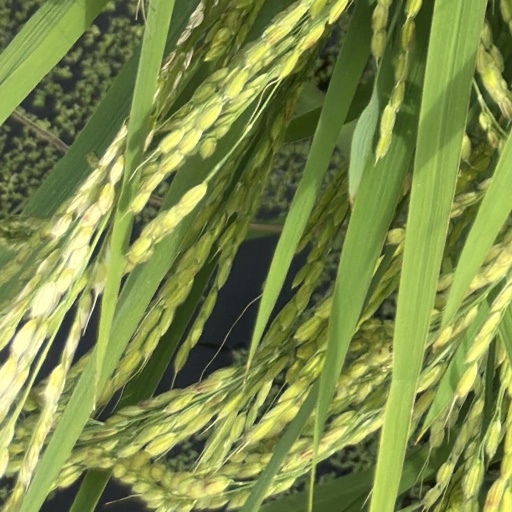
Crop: rice